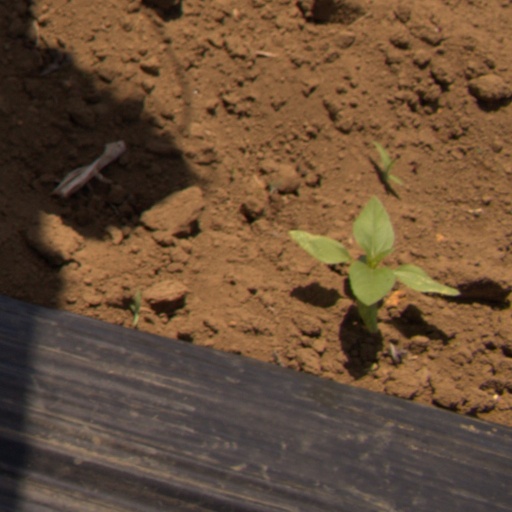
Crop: Jerusalem artichoke